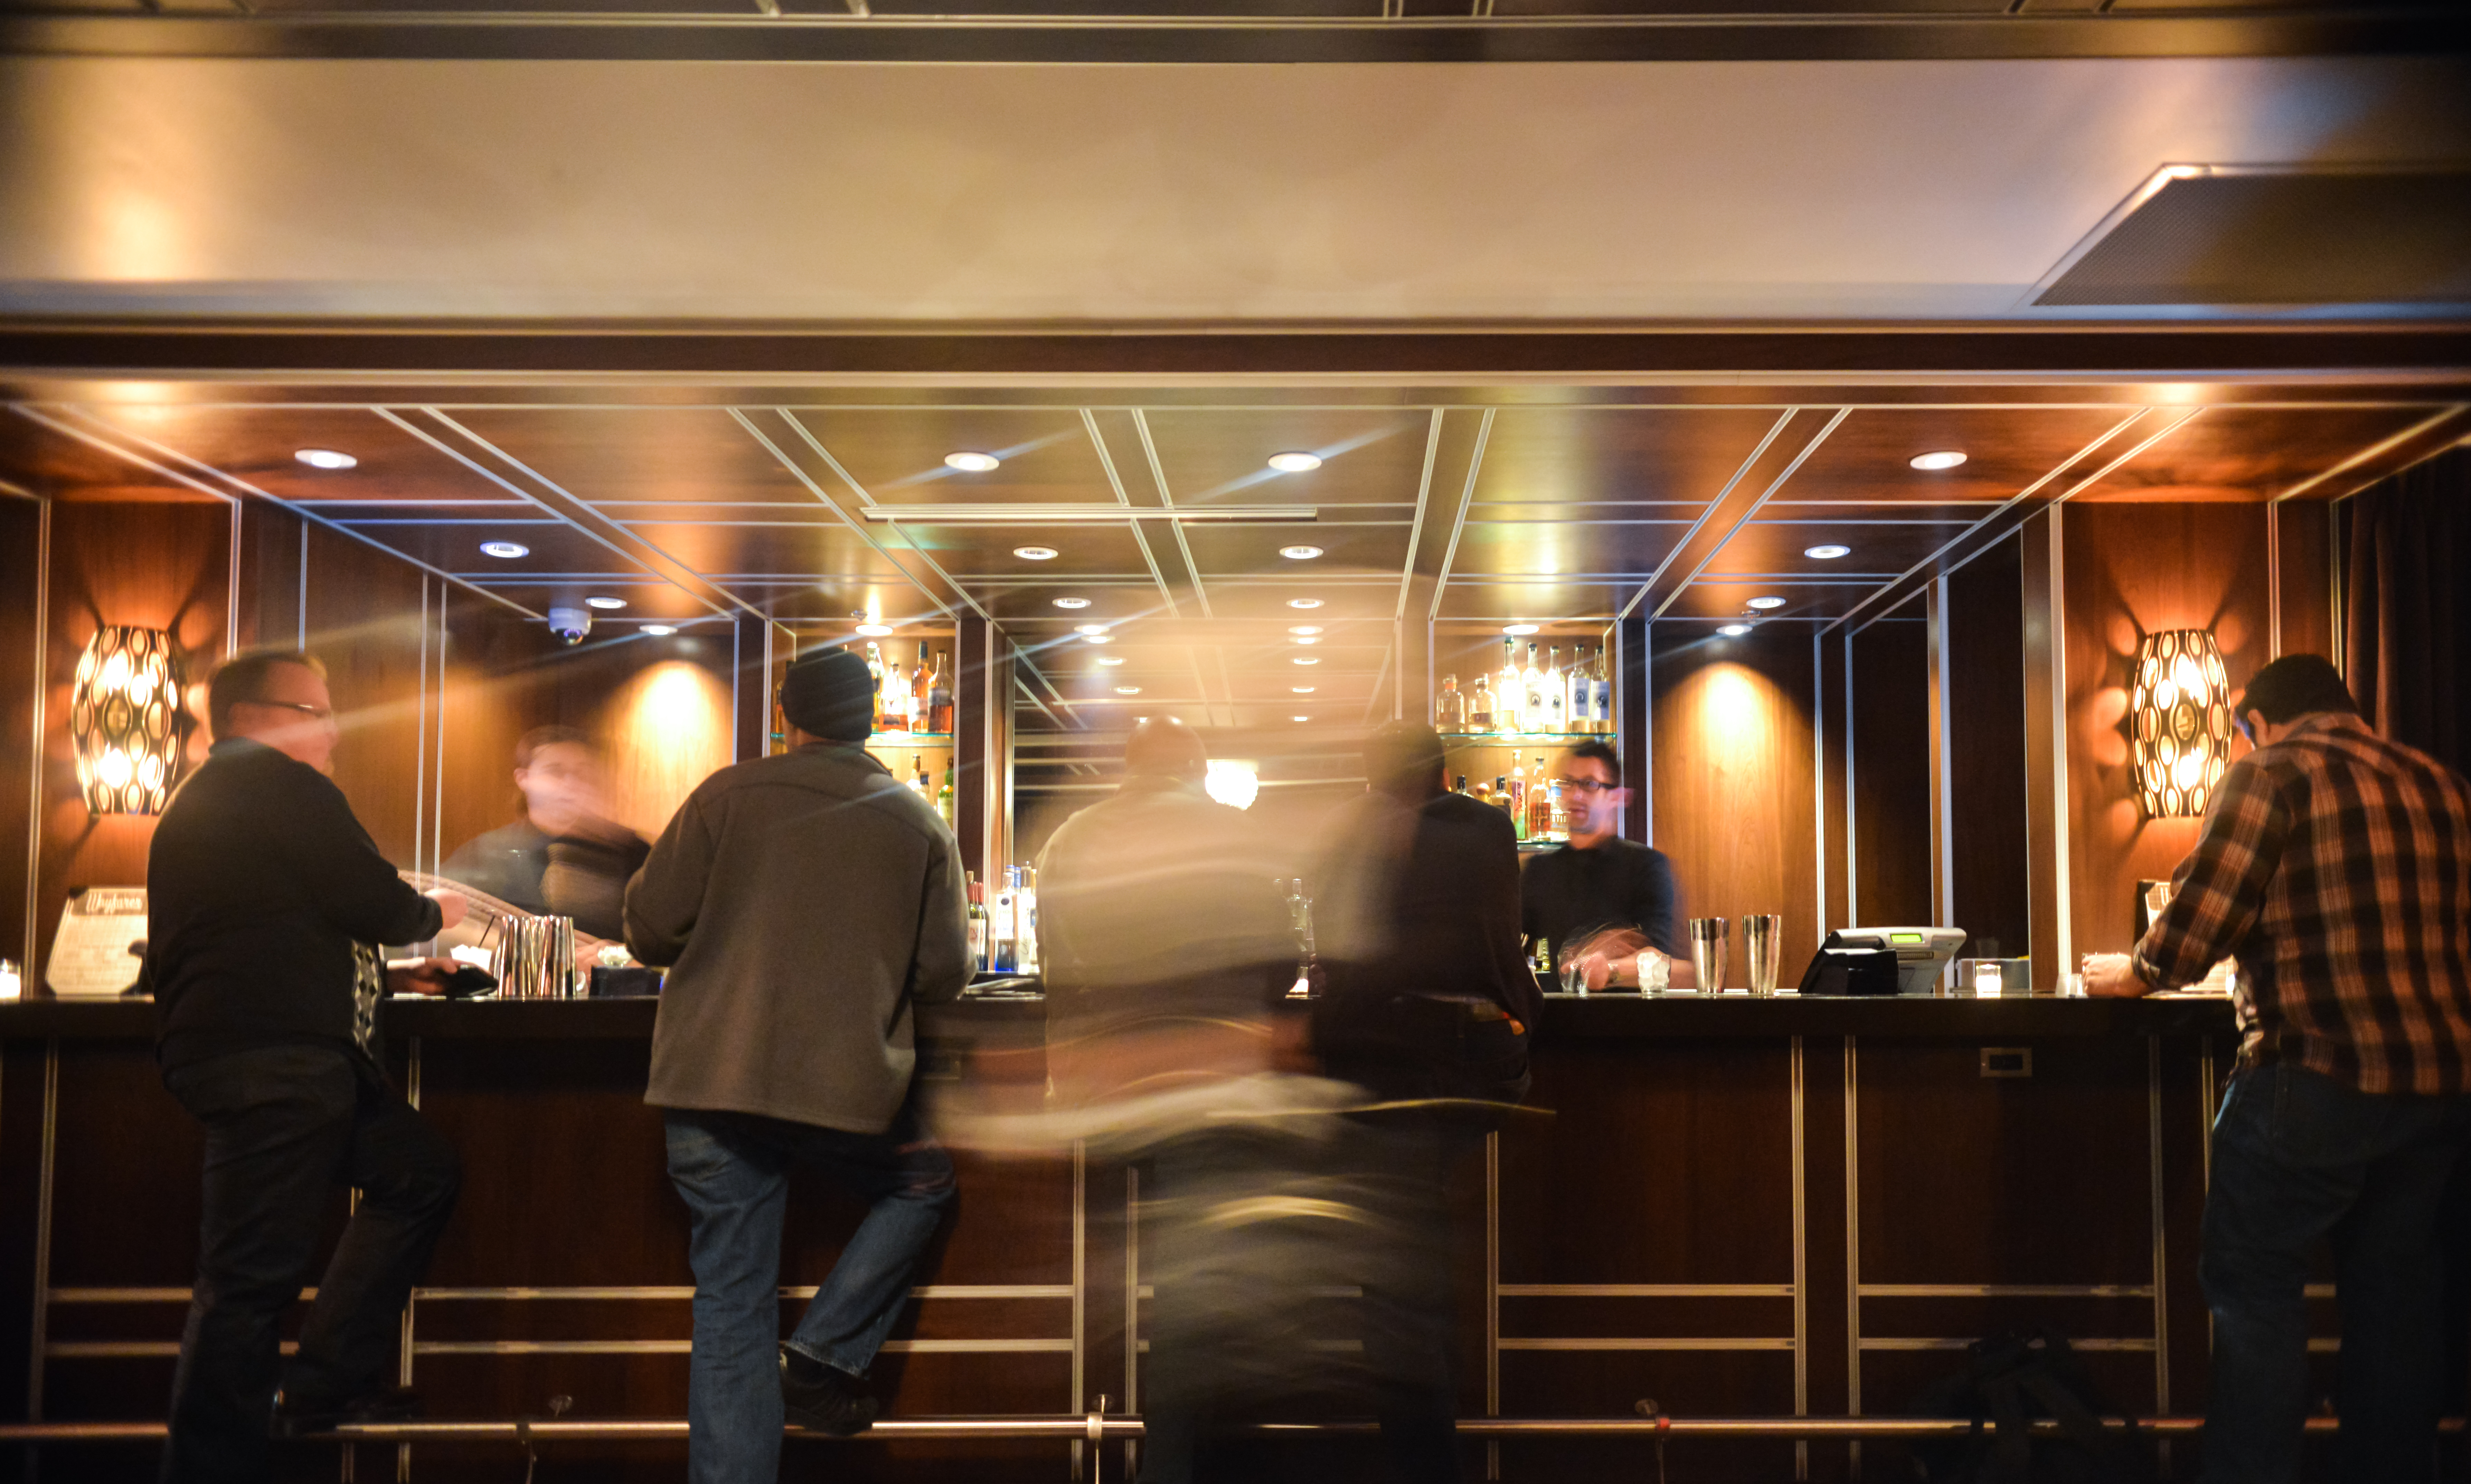
people, restaurant, bar, meal, movement, lighting, interior design, men, hotel, drinks, pub